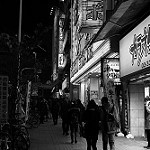
Scene: Outdoor